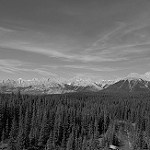
Label: B & W